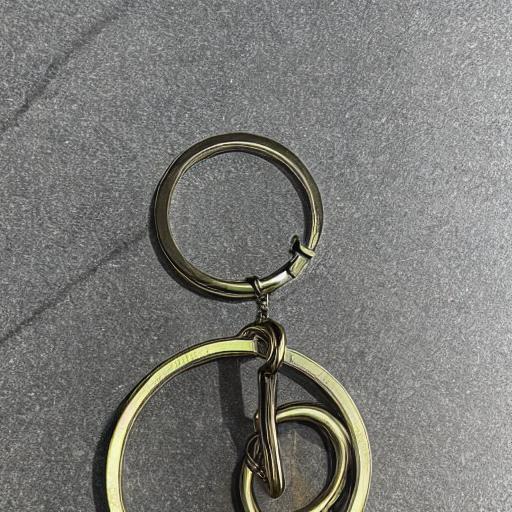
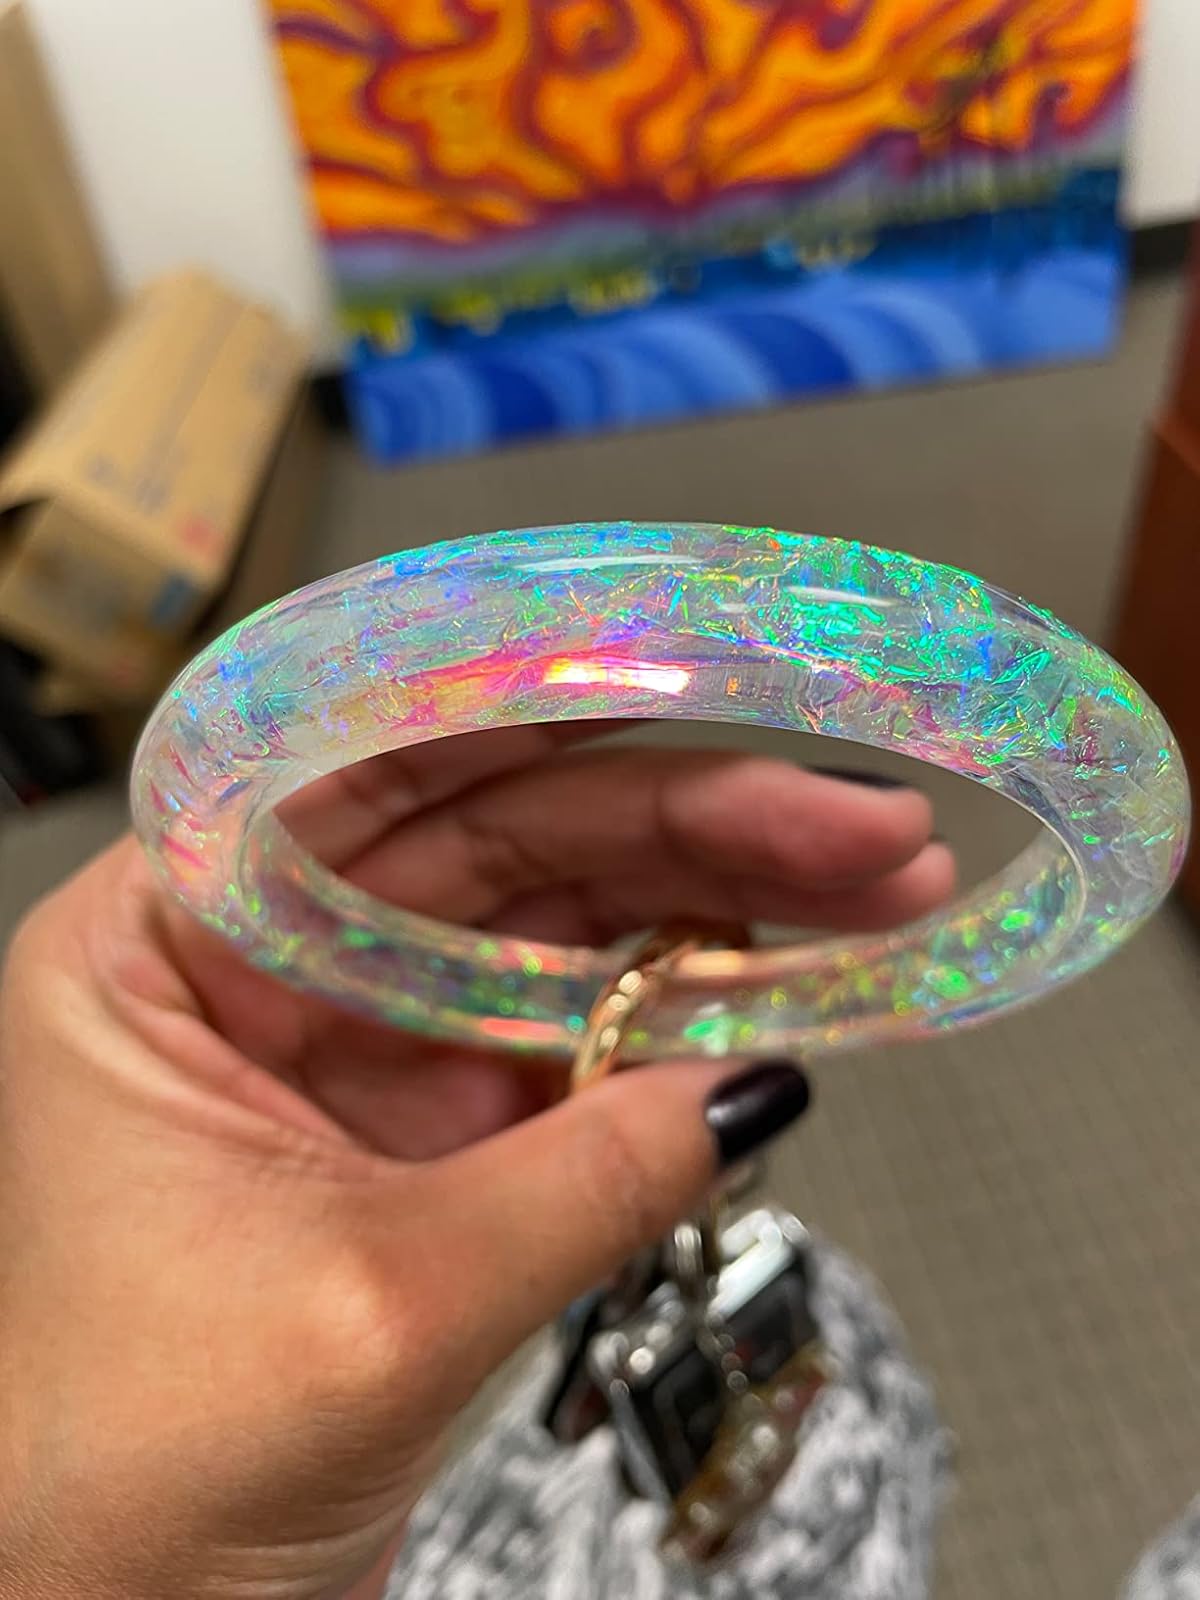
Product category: accessories_keychain
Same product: no